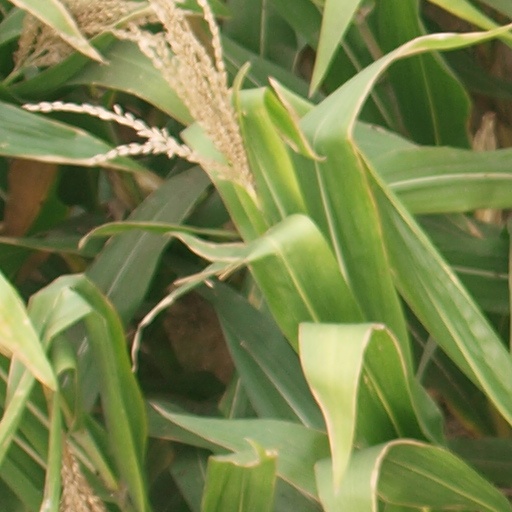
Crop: maize; corn